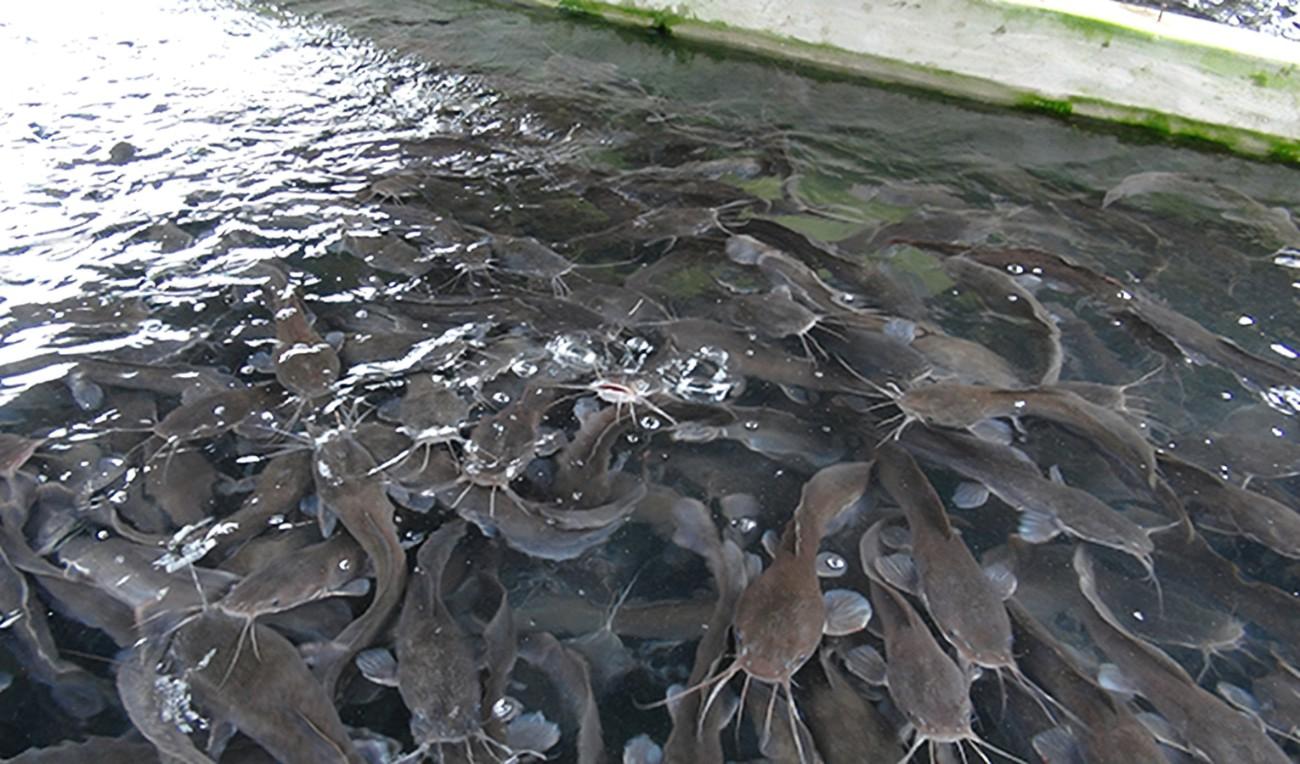
Samaki aina ya kambale wamejaa ndani ya tanki la thaluji, wakielea juu ya maji kwa msongamano mkubwa. Mfumo huo wa ufugaji wa samaki unatumia maji yanayosambazwa kwa njia ya mabomba, ukitoa virutubisho vinavyohitajika kwa ukuaji wa haraka. Ufugaji huu wa ndani husaidia kuongeza uzalishaji wa protini kwa njia endelevu na yenye tija kwa jamii.